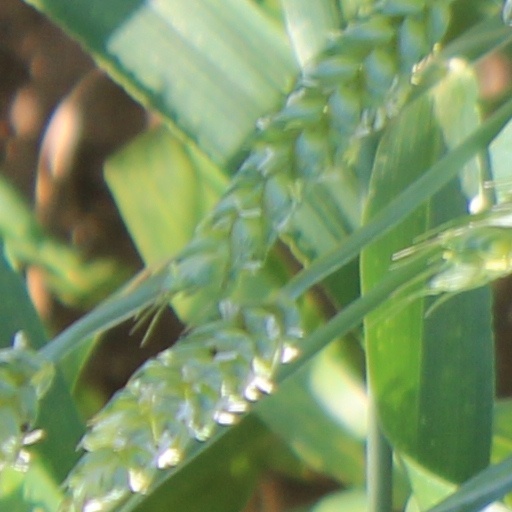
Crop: wheat